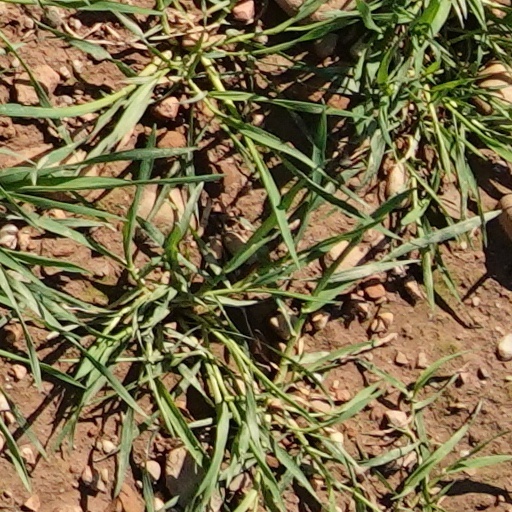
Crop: wheat